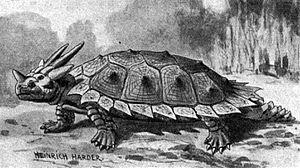
Niolamia est un genre éteint de tortues dont les restes fossilisés ont été mis au jour dans la formation de Sarmiento, en Argentine.